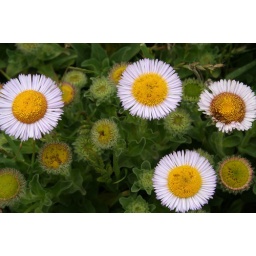
beach flower at the estero near Dillon Beach, CA